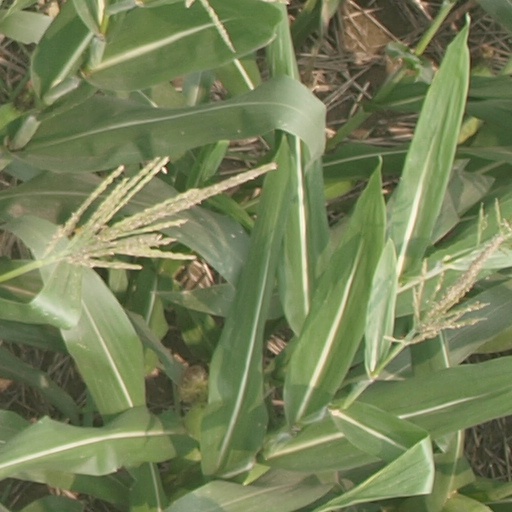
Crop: maize; corn